Gagsina

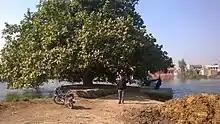
Jod in Gagsina village . In a village, you may find more than 03 Jod

As per constitution of India and Panchyati Raaj Act, the area is administrated by Sarpanch (Head of Village) who is elected representative of village under the government of Haryana.